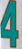
Number: 4